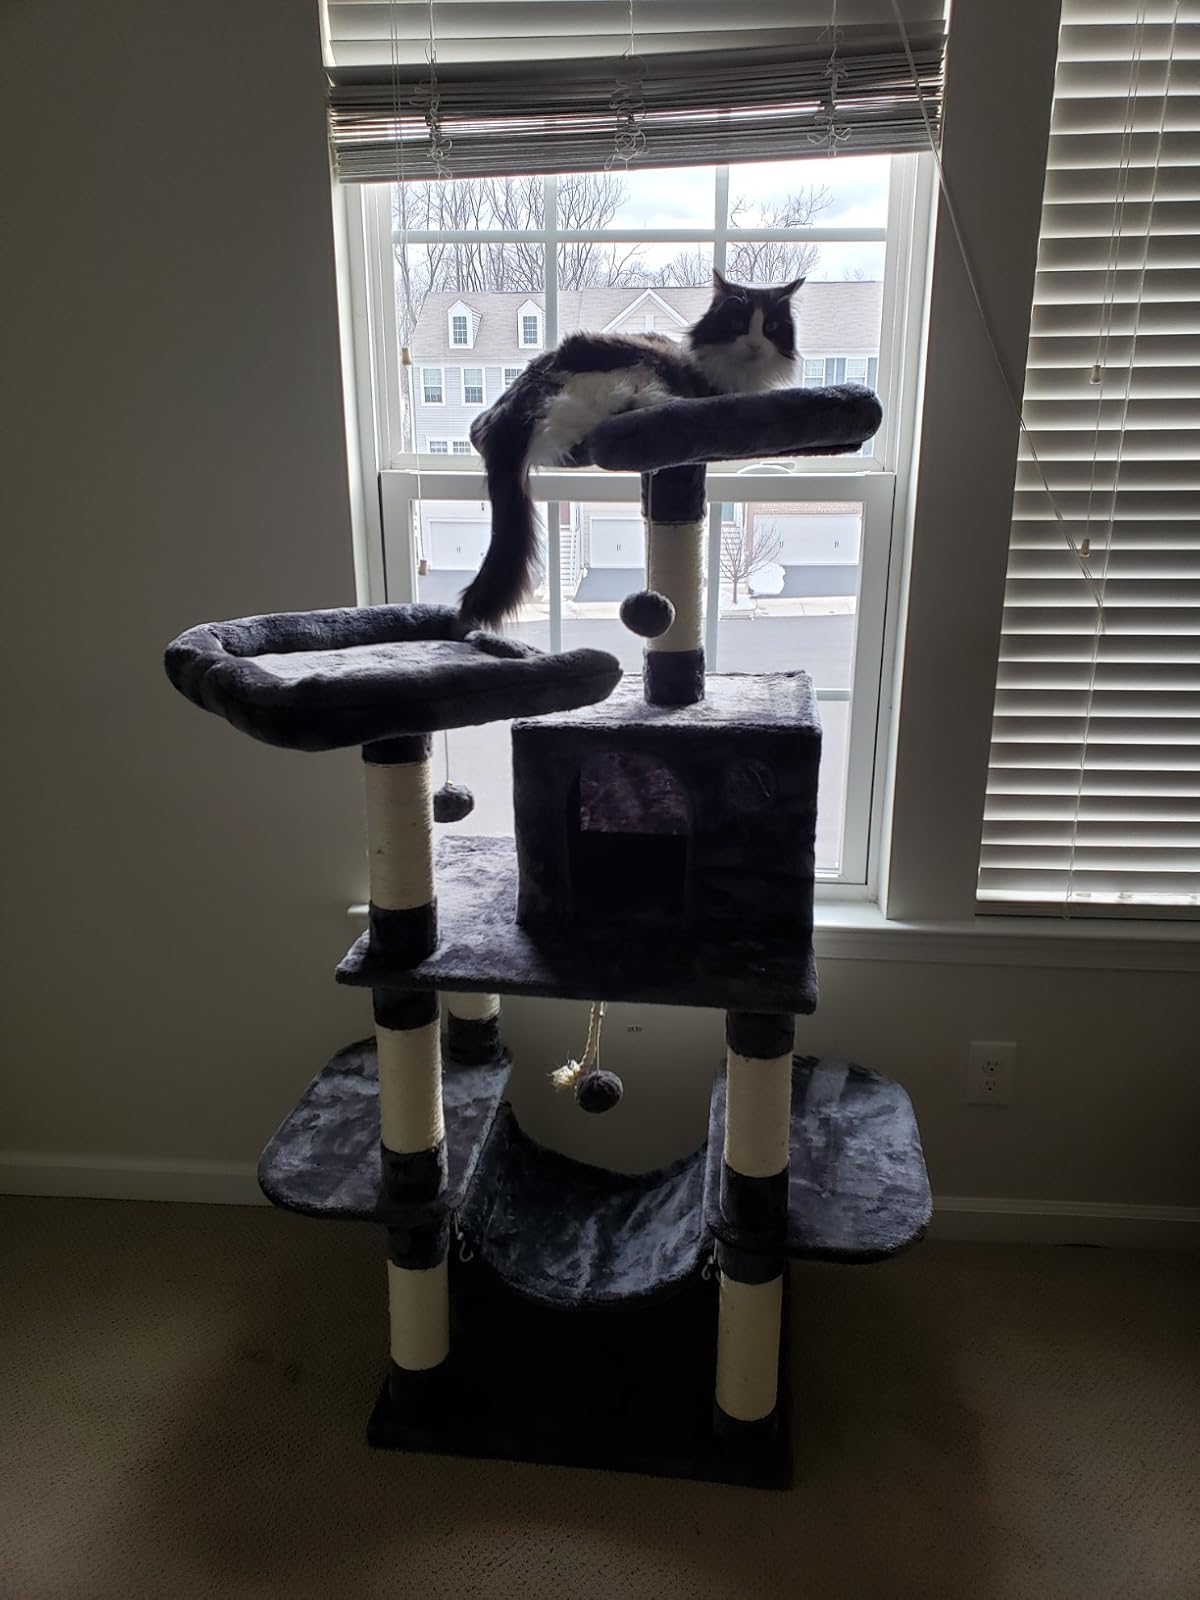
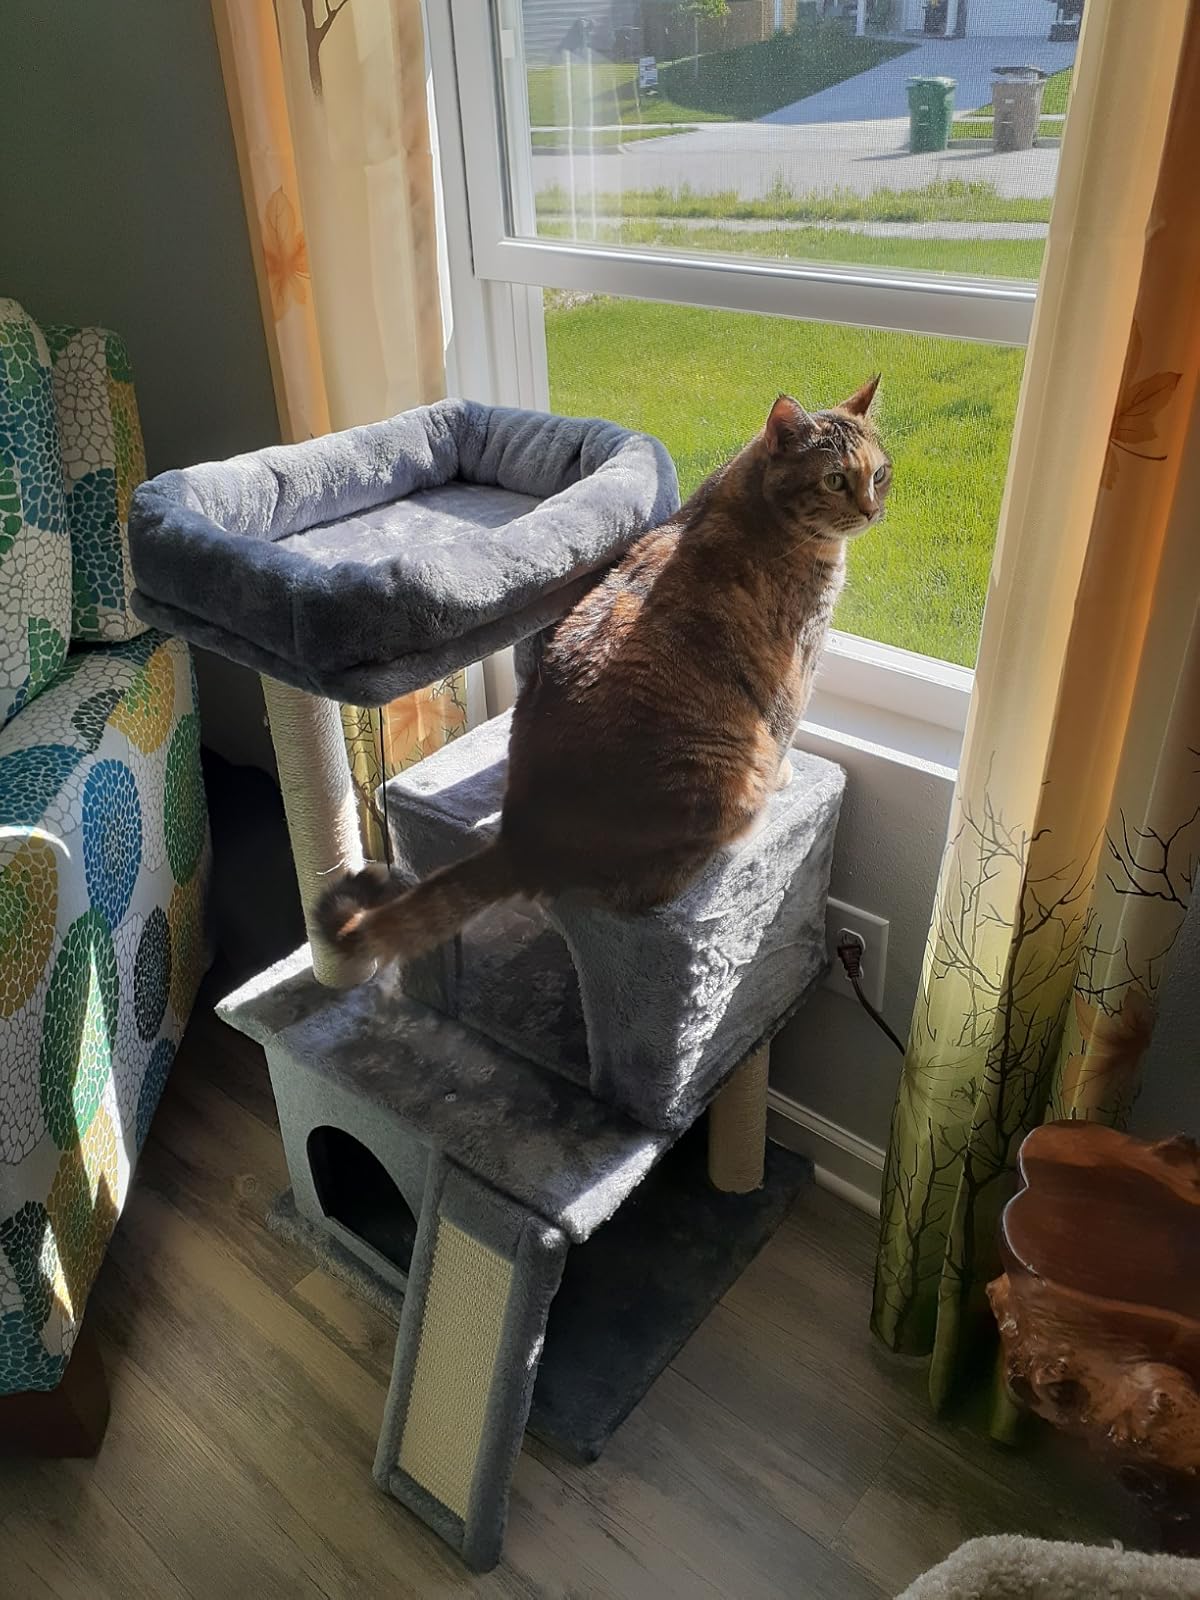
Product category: items_cat tree
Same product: no